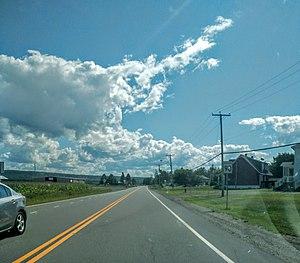
Route 283 entre Montmagny et Notre-Dame-du-Rosaire
La route 283 est une route régionale québécoise située sur la rive sud du fleuve Saint-Laurent. Elle dessert la région administrative de Chaudière-Appalaches.